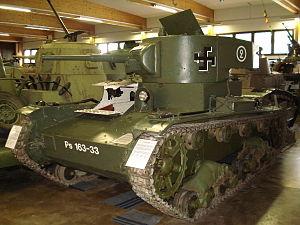
Le musée des Blindés de Parola, est un musée de musée militaire de véhicules blindés situé à 110 kilomètres au nord d'Helsinki à Parola, près de Hämeenlinna, en Finlande.